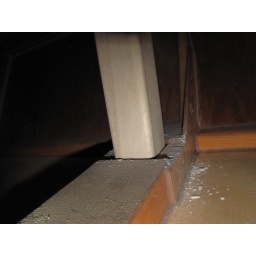
...and this is what it will look like once the boat is in the water